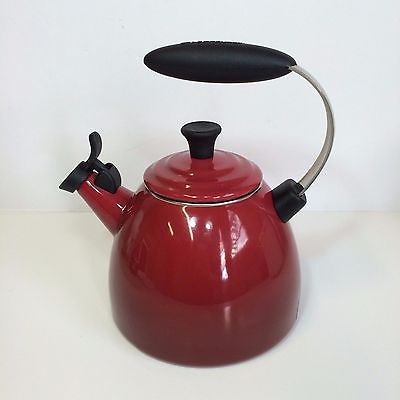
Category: kettle